Siton Undae

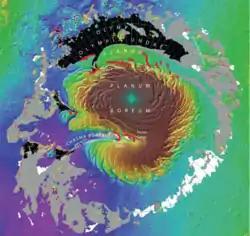
Stereographic projection map showing the density distribution of dune fields in the Planum Boreum region. The grey regions are lower density fields. The four densest dune fields are shown in black. The prime meridian is at the bottom of the map. Siton Undae is shown on the southernmost black patch left, between longitude 291.38°E to 301.4°E (43.98°W – 57.08°W).

Siton Undae is one of the largest and densest dune fields in the vicinity of Planum Boreum, the Martian northern polar ice-cap. It is named after one of the classical albedo features on Mars. Its name was officially approved by IAU on 20 March 2007. It extends from latitude 73.79°N to 77.5°N and from longitude 291.38°E to 301.4°E (43.98°W – 57.08°W). Its centre is located at latitude 75.55°N, longitude 297.28E (62.72°W), and has a diameter of .